Prickwillow Museum

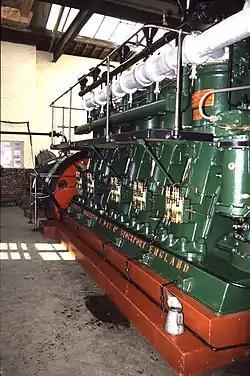
Mirrlees Pumping Engine in Prickwillow Museum

Prickwillow Museum is funded and run by the Prickwillow Engine Trust, a registered charity, and has received funding from the Heritage Lottery Fund and the Ouse Washes Landscape Partnership.